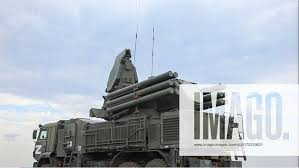
Label: Pantsir-S1